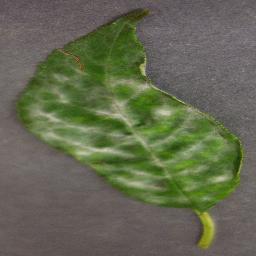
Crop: cherry
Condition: (including_sour)_powdery_mildew